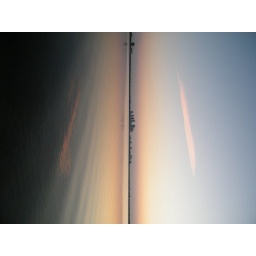
pink cloud with reflection and Tampa in between